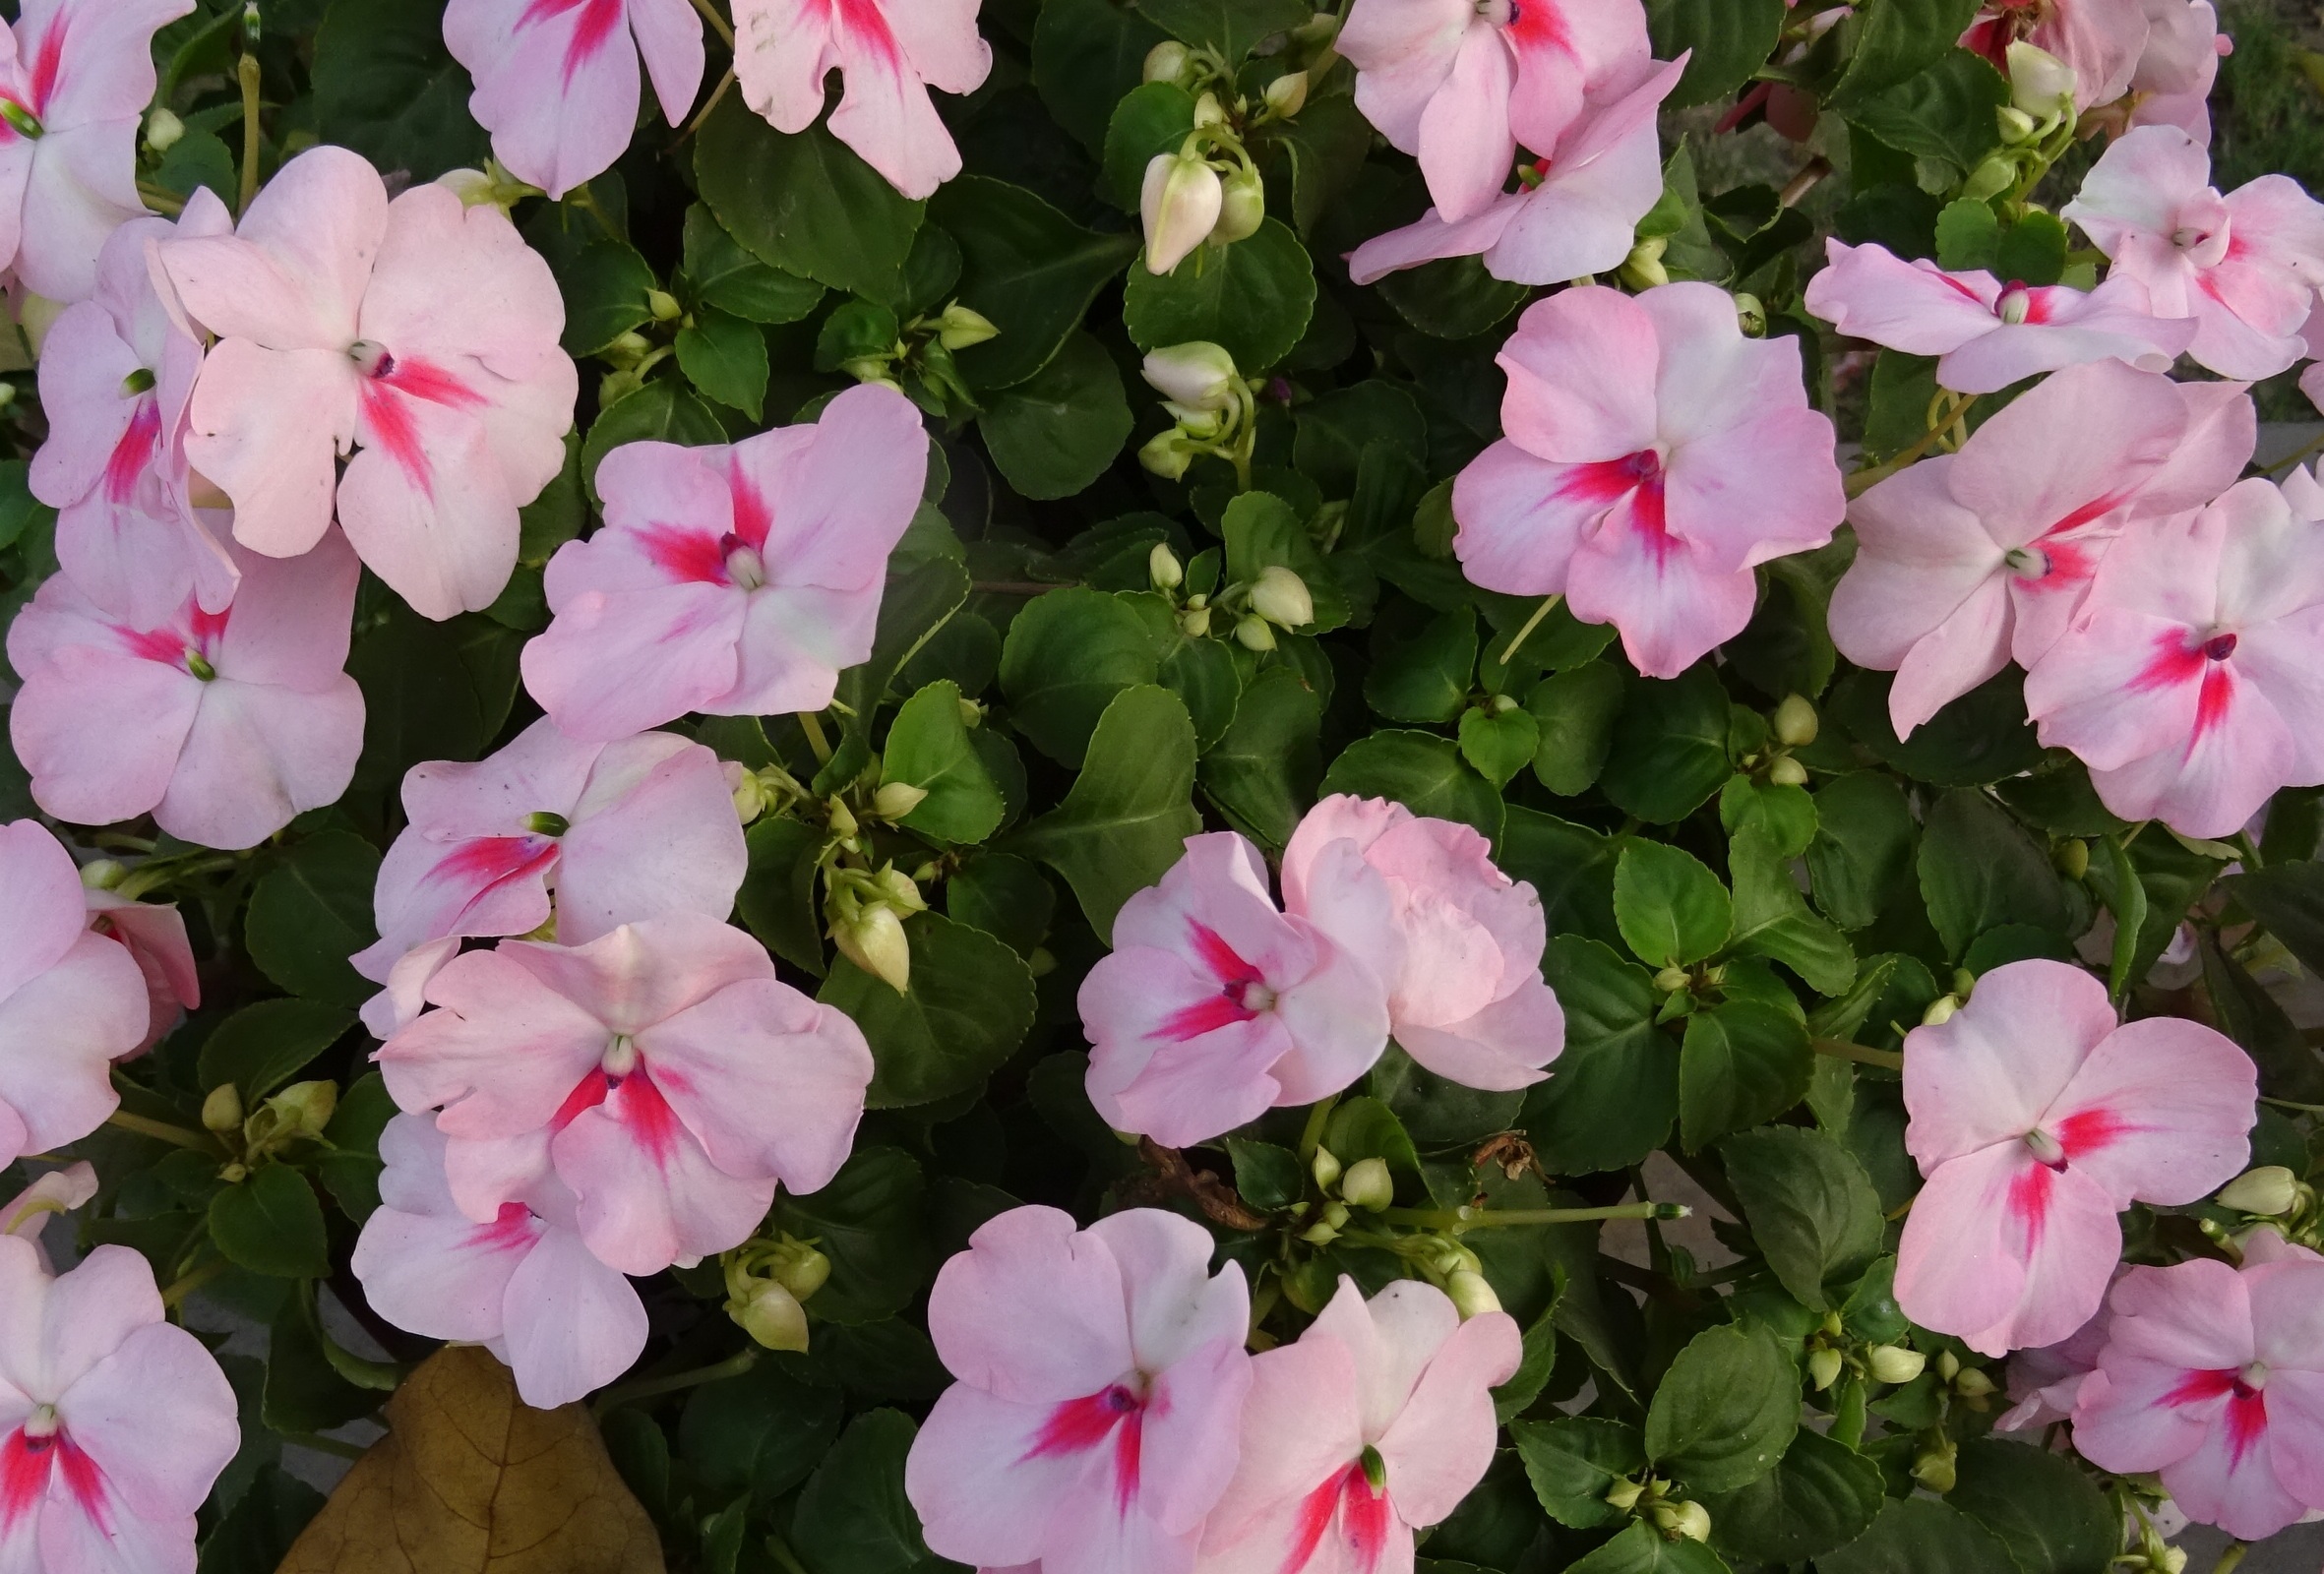
plant, flower, petal, flora, shrub, india, kolkata, flowering plant, balsam, impatiens, impatiens walleriana, impatiens sultanii, busy lizzie, sultana, annual plant, land plant, balsam family